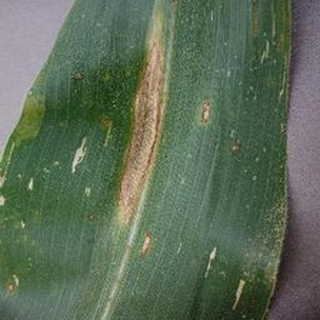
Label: corn_northern_leaf_blight